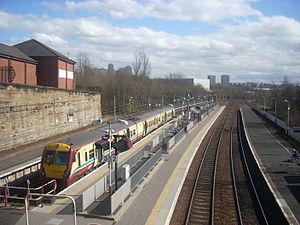
Springburn est une ancienne paroisse civile d'Écosse, devenue un district de Glasgow en 1872. Il est situé au nord de la ville et est un quartier populaire et de classe moyenne.